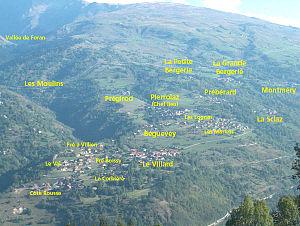
Vue de La Côte d'Aime
La Côte-d'Aime est une ancienne commune française située dans le département de la Savoie, en région Auvergne-Rhône-Alpes.